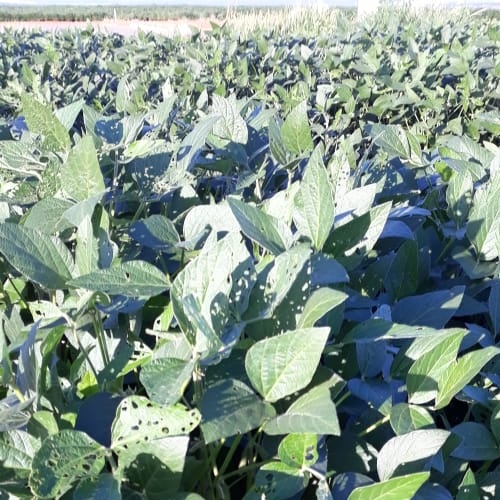
Label: Diabrotica_speciosa